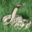
Label: snake